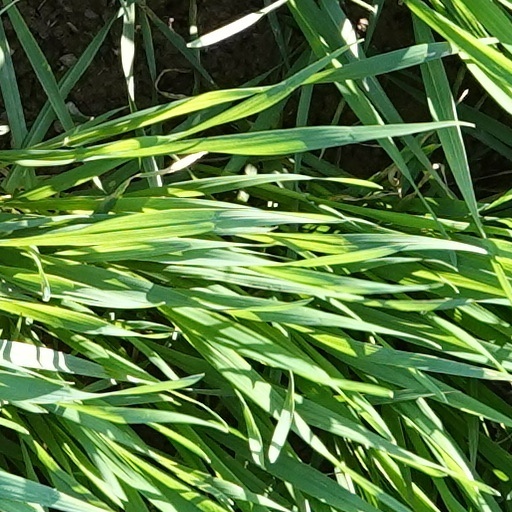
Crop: wheat